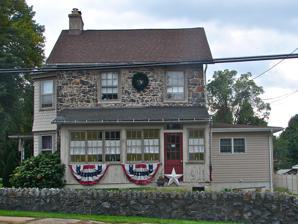
Building: Justis–Jones House
Country: United States of America
Year built: 1840
Historic house in Delaware, United States United States historic place Justis–Jones House U.S. National Register of Historic Places Justis–Jones House, October 2011 Show map of Delaware Show map of the United States Location 2606 Newport Gap Pike, near Wilmington, Delaware Coordinates 39°44′36″N 75°38′25″W / 39.74333°N 75.64028°W / 39.74333; -75.64028 Area 0.5 acres (0.20 ha) Built c. 1840 ( 1840 ) Architectural style Greek Revival, Late 19th And Early 20th Century American Movements NRHP reference No. 98001096 Added to NRHP August 28, 1998 Justis–Jones House , also known as the Henry S. McComb House, is a historic home located near Wilmington , New Castle County, Delaware . The original section was built about 1840, and is a two-story, two-bay, nearly square gable-roofed fieldstone dwelling in a vernacular Greek Revival style. A frame rear wing constructed in two phases between 1904 and 1924.  Also on the property is a contributing frame garage dating to about 1920. It was added to the National Register of Historic Places in 1998. References